Zealots

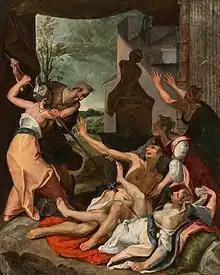
Phinehas, who in the Torah killed an Israelite man and a Midianite woman for engaging in immoral acts, is seen as a central model for ancient Jewish zealotry

At the core of Zealotry was the Jewish concept of "zeal," a total commitment to God's will and law. This concept drew on earlier figures associated with zealotry found in the Hebrew Bible. Perhaps the most authoritative role model for zealotry was Phinehas, the grandson of Aaron and the son of Eleazar, whose story is found in the Torah. His act of zeal is described in :1–15, where he impales an Israelite man, Zimri, and a Midianite woman, Cozbi, who were engaged in a sexual act, thereby halting the divine plague brought upon Israel for its sins. His enforcement of God's covenant through military means made him a central figure in the ideological framework of Zealotry. His role as a priest amplified his influence within priestly circles; his zeal was used to justify the legitimacy of the Hasmonean dynasty, which invoked Phinehas' zeal to support their usurpation of the high priesthood from the descendants of Zadok.